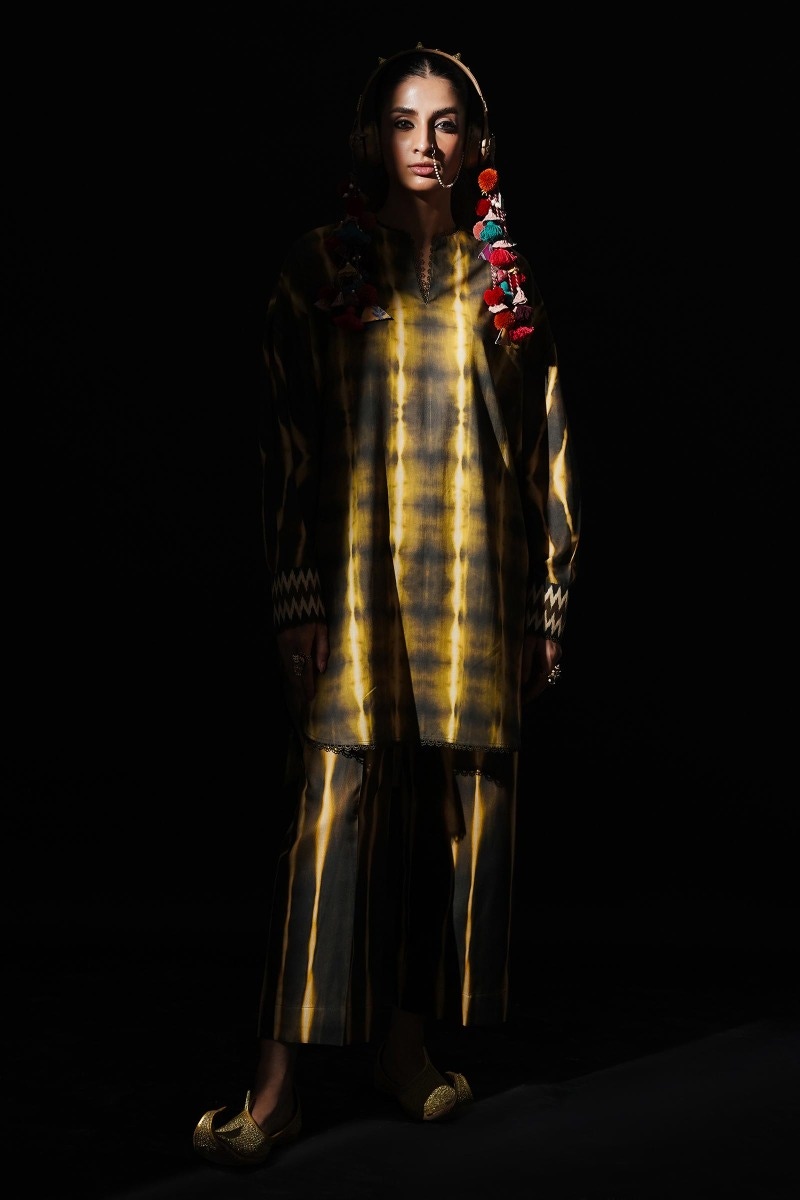
black and gold khan pajamas pants